Victoria Cross for New Zealand

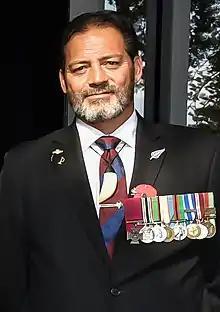
Willie Apiata, VC in 2020; the VC is worn on the left, taking precedence over all other awards

In recent times, a number of Commonwealth countries have introduced their own honours systems, separate from the British honours system. In New Zealand, this process began in 1975 with the introduction of the Queen's Service Order, awarded to civilians, as a supplement to the British honours system. Twenty years later, with many honours now New Zealand-based, the New Zealand government undertook a review of the honours system.